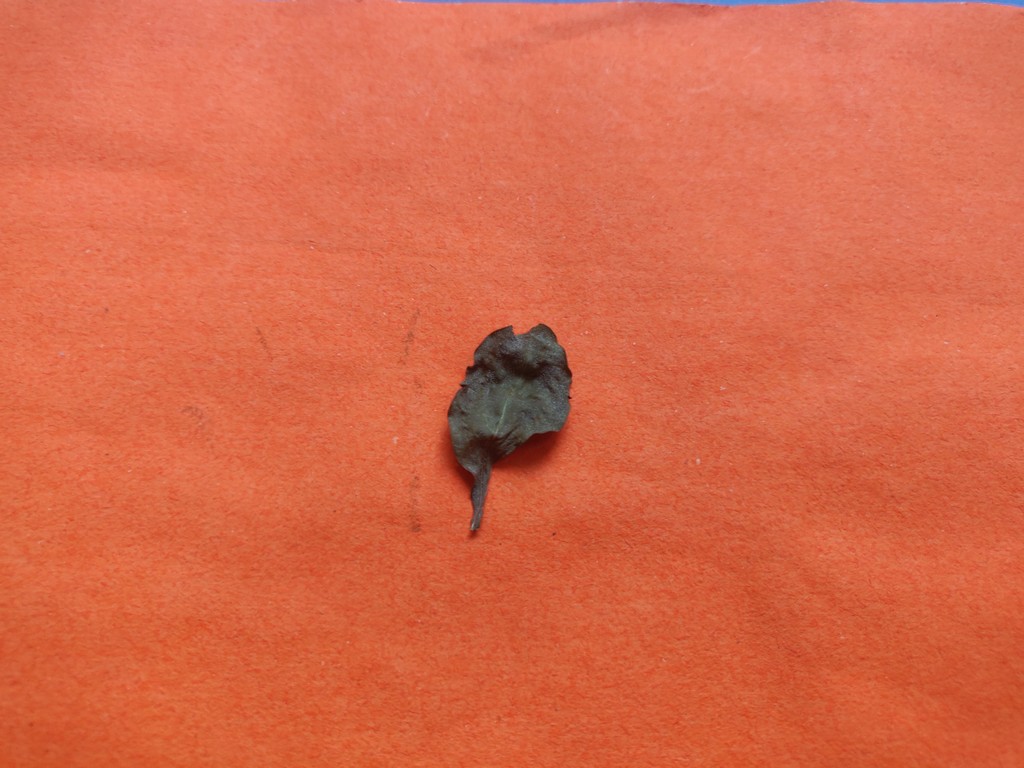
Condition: Dried
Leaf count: single
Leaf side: unknown